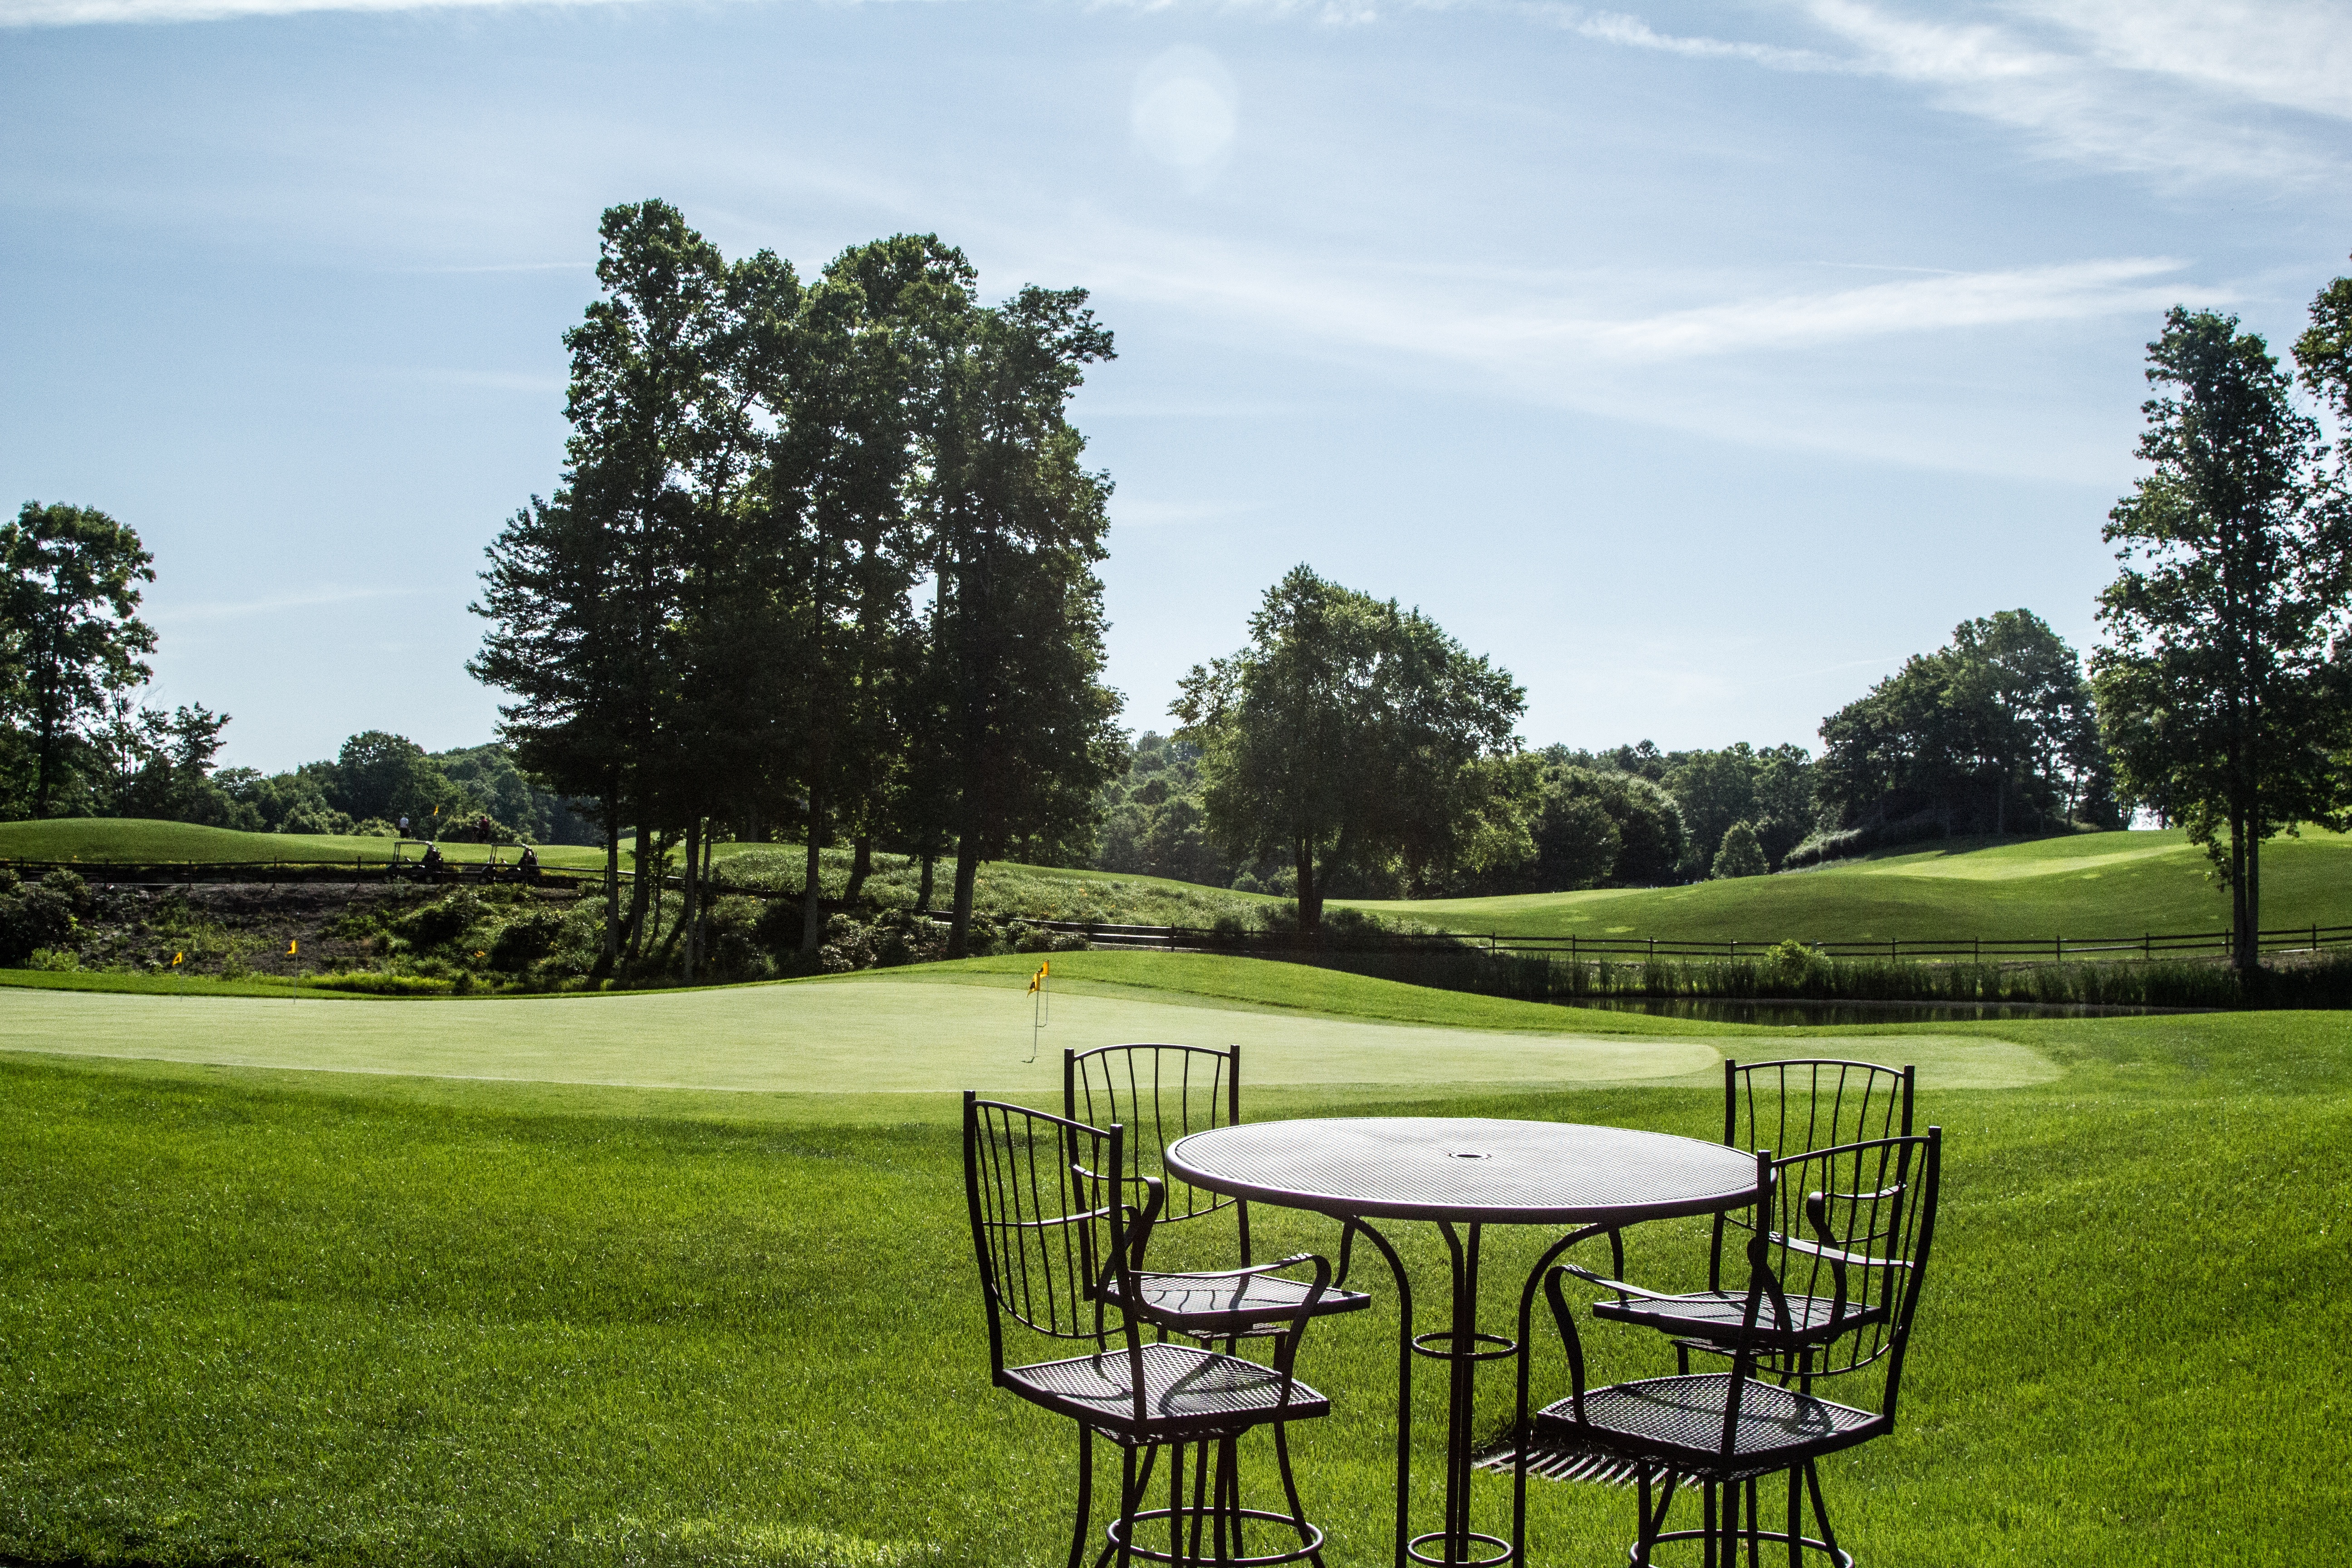
table, grass, structure, lawn, meadow, recreation, backyard, leisure, eat, golf, golf course, golf club, sports, bistro, estate, outdoor recreation, sport venue